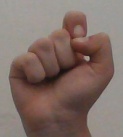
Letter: fa